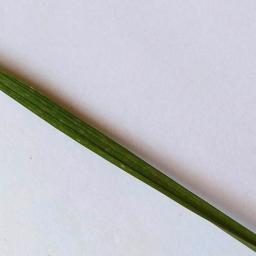
Label: Rice___Healthy